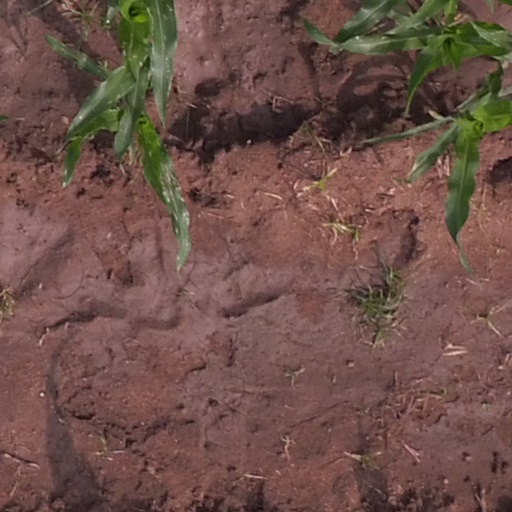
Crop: maize; corn